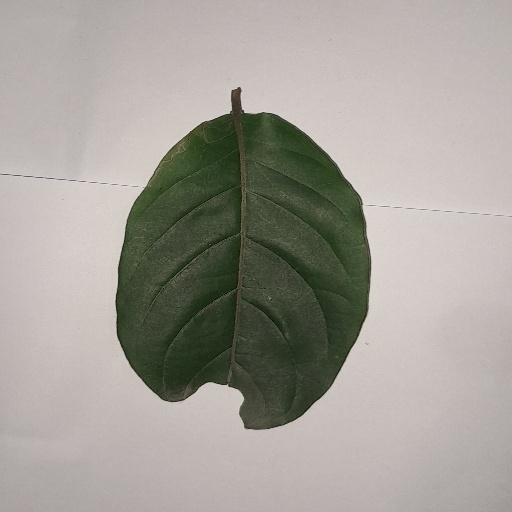
Species: HariTaki
Leaf condition: Shot Hole